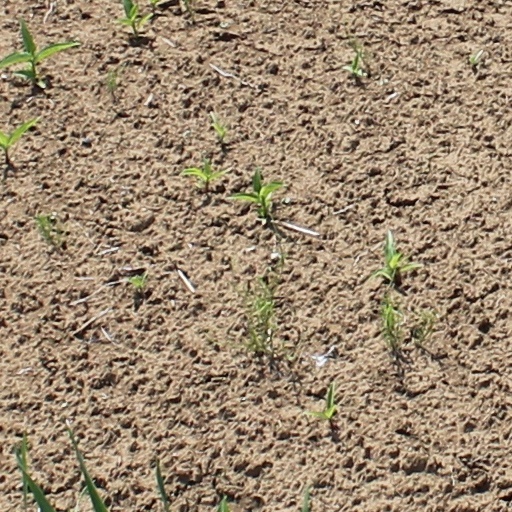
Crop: wheat